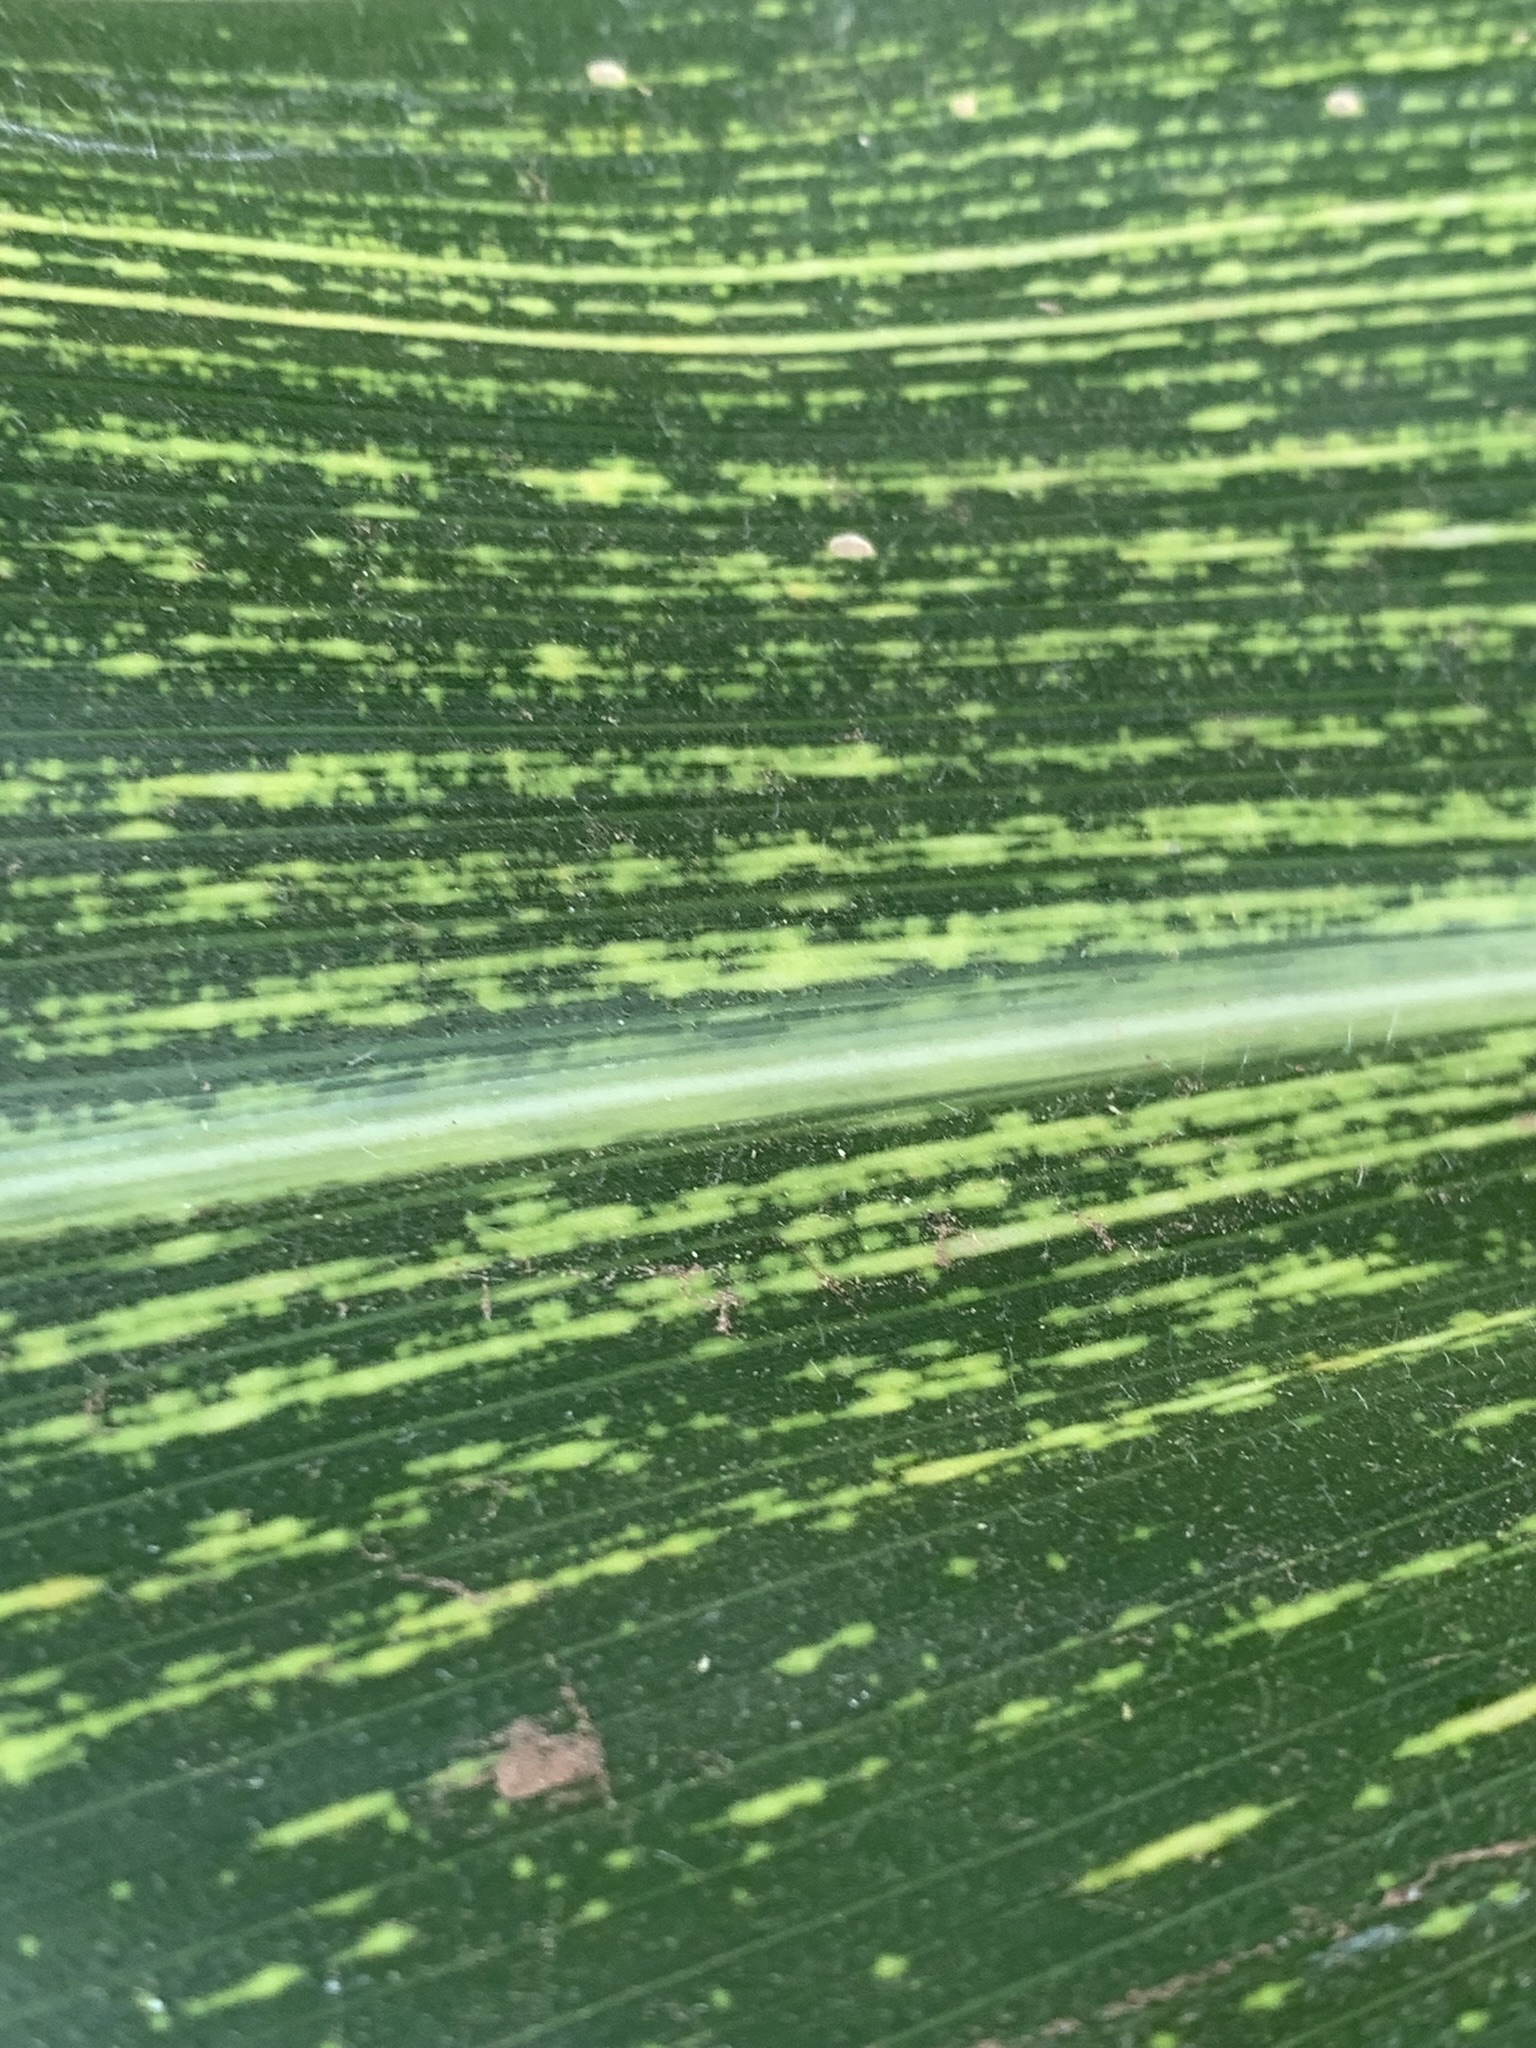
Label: MSV